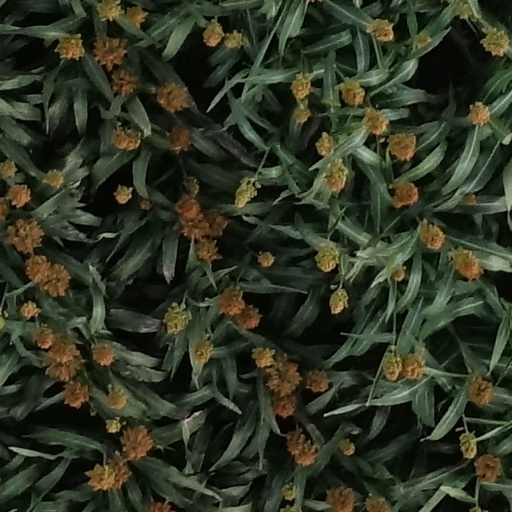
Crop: sorghum